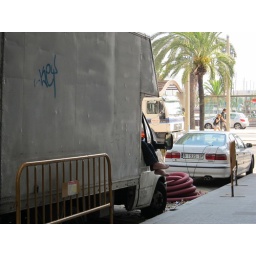
Guy sleeping in truck